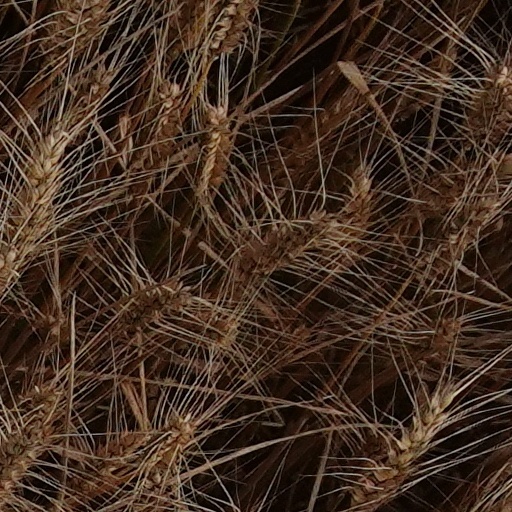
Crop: wheat